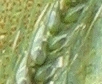
Label: Wheat___Brown_Rust